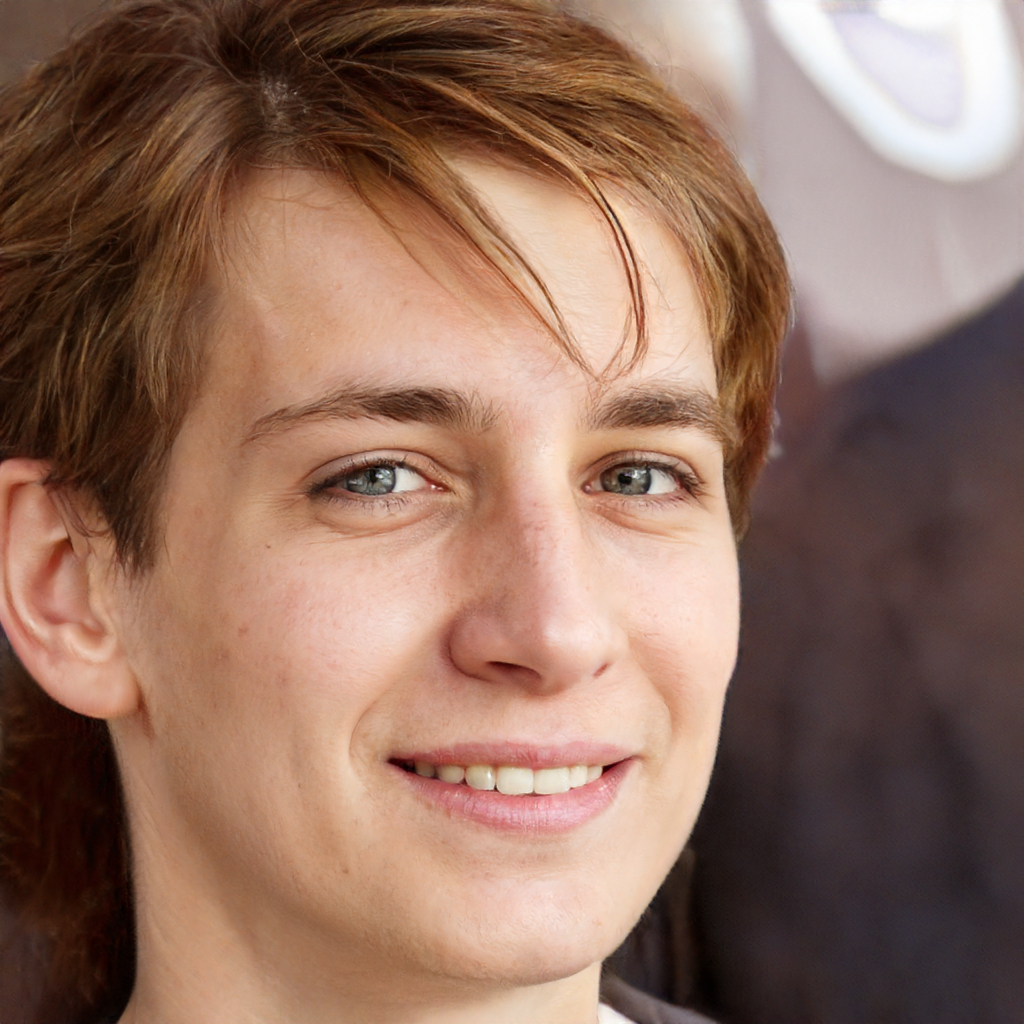
Gender: Male